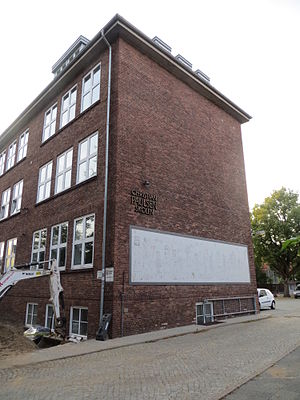
Christian Paulsen / Retshistorie
Christian Paulsen Skolen (Flensborg)
Paul Detlev Christian Paulsen var en dansk politiker, retslærd og forfatter, ud af en slesvigsk købmandsslægt i Flensborg. Paulsen studerede jura ved tyske universiteter og blev i 1821 cand.jur. og dr.jur. ved Kiels universitet tre år senere.